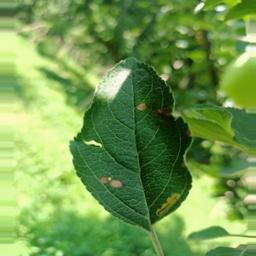
Label: Alternaria